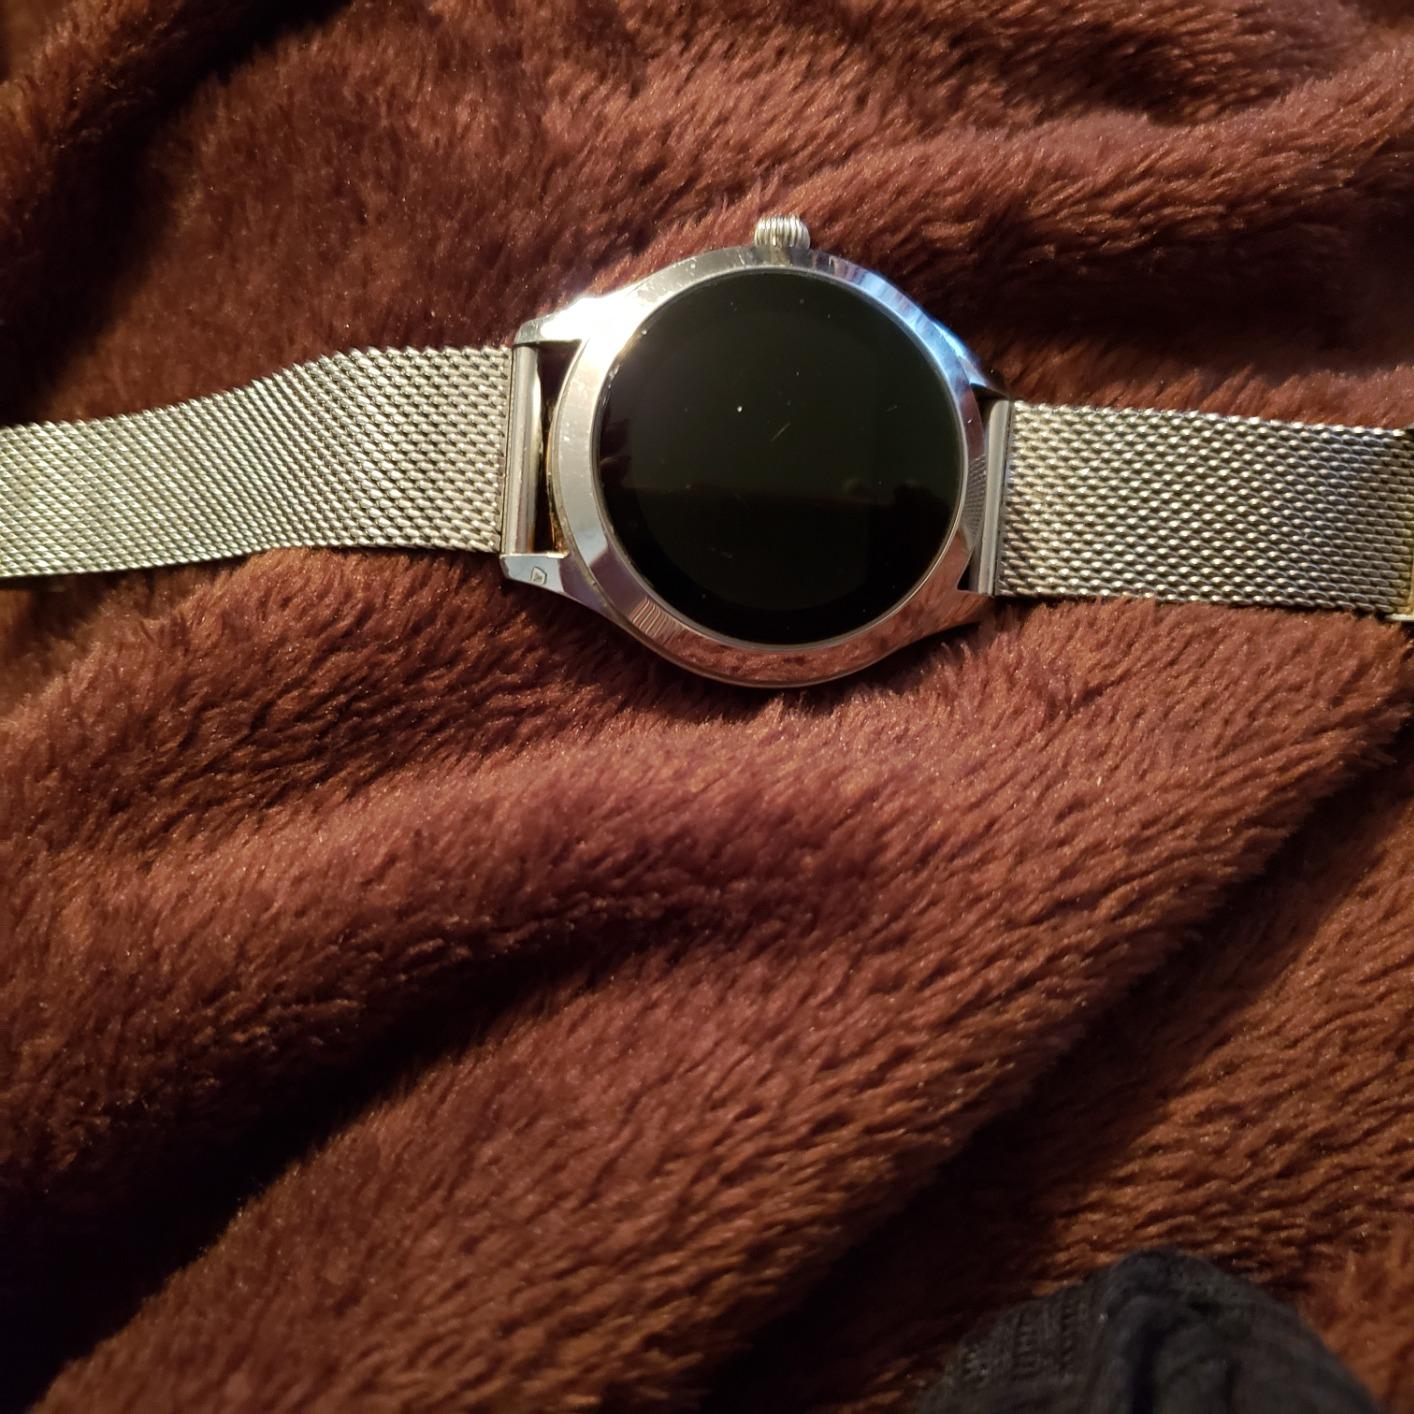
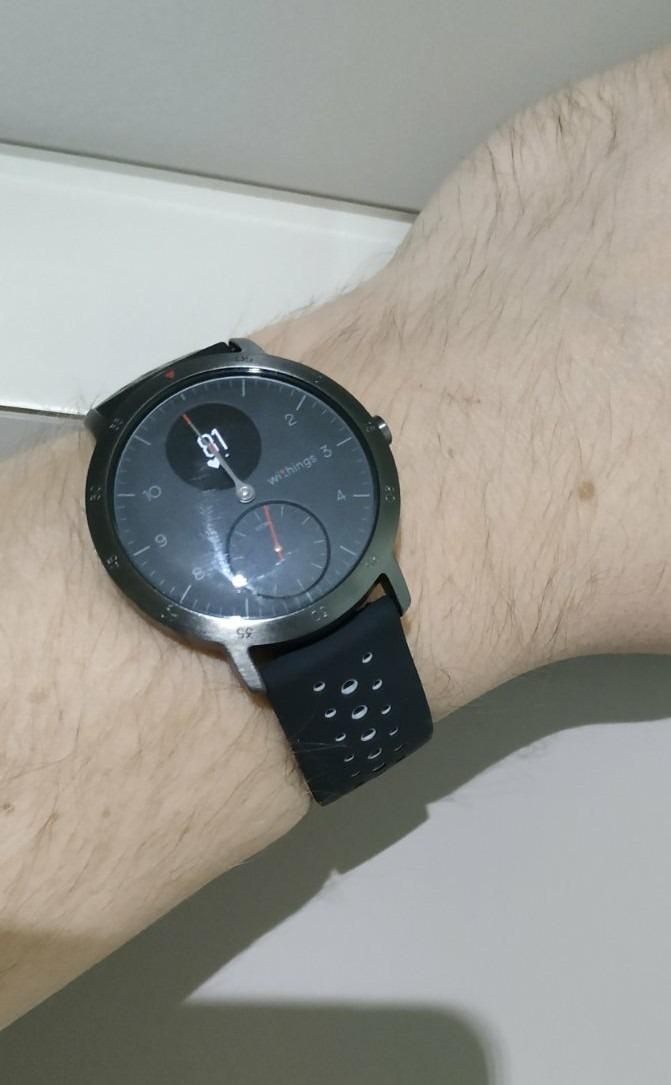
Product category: smartwatch
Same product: no